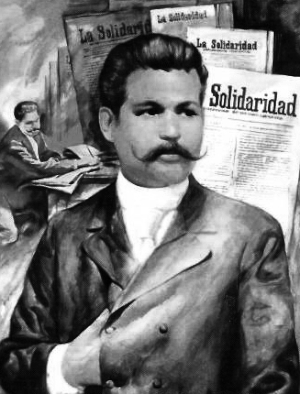
Marcelo H. del Pilar
Marcelo H. del Pilar
Marcelo Hilario del Pilar y Gatmaitan var en filippinsk nationalist og den mest fremtrædende fortaler for reformerne på Filippinerne under den spanske kolonitid.